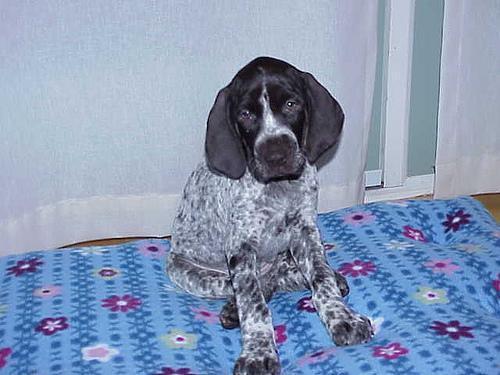
German_short-haired_pointer